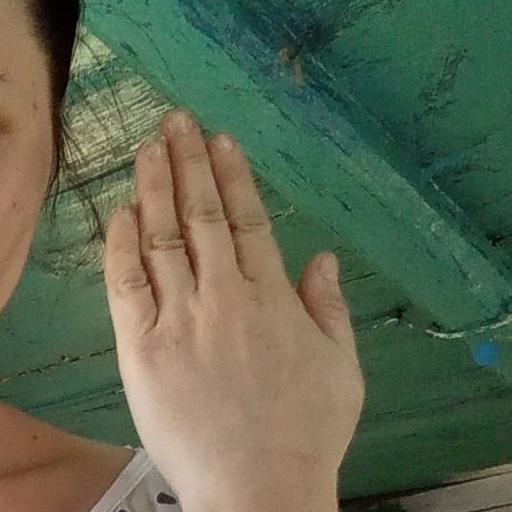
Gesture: stop_inverted